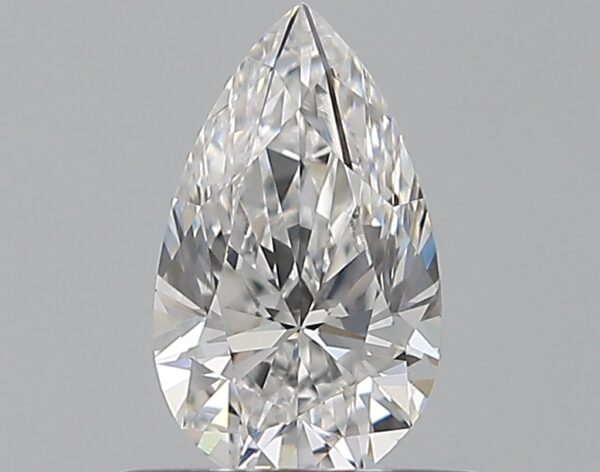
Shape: pear
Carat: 0.5
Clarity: VS1
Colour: D
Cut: VG
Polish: EX
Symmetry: VG
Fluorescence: ST
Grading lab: GIA
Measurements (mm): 7.11 x 4.21 x 2.71